Geography of Alberta

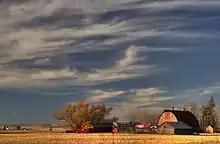
Grain farm on prairie northwest of Edmonton, Alberta.

Alberta's landscape is marked by the impact of the Wisconsin Glaciation, about 75,000 to 11,000 years ago, when the entire future province was covered in ice. As the ice sheet receded, the landscape was changed, and large amounts of glacial till were left behind.